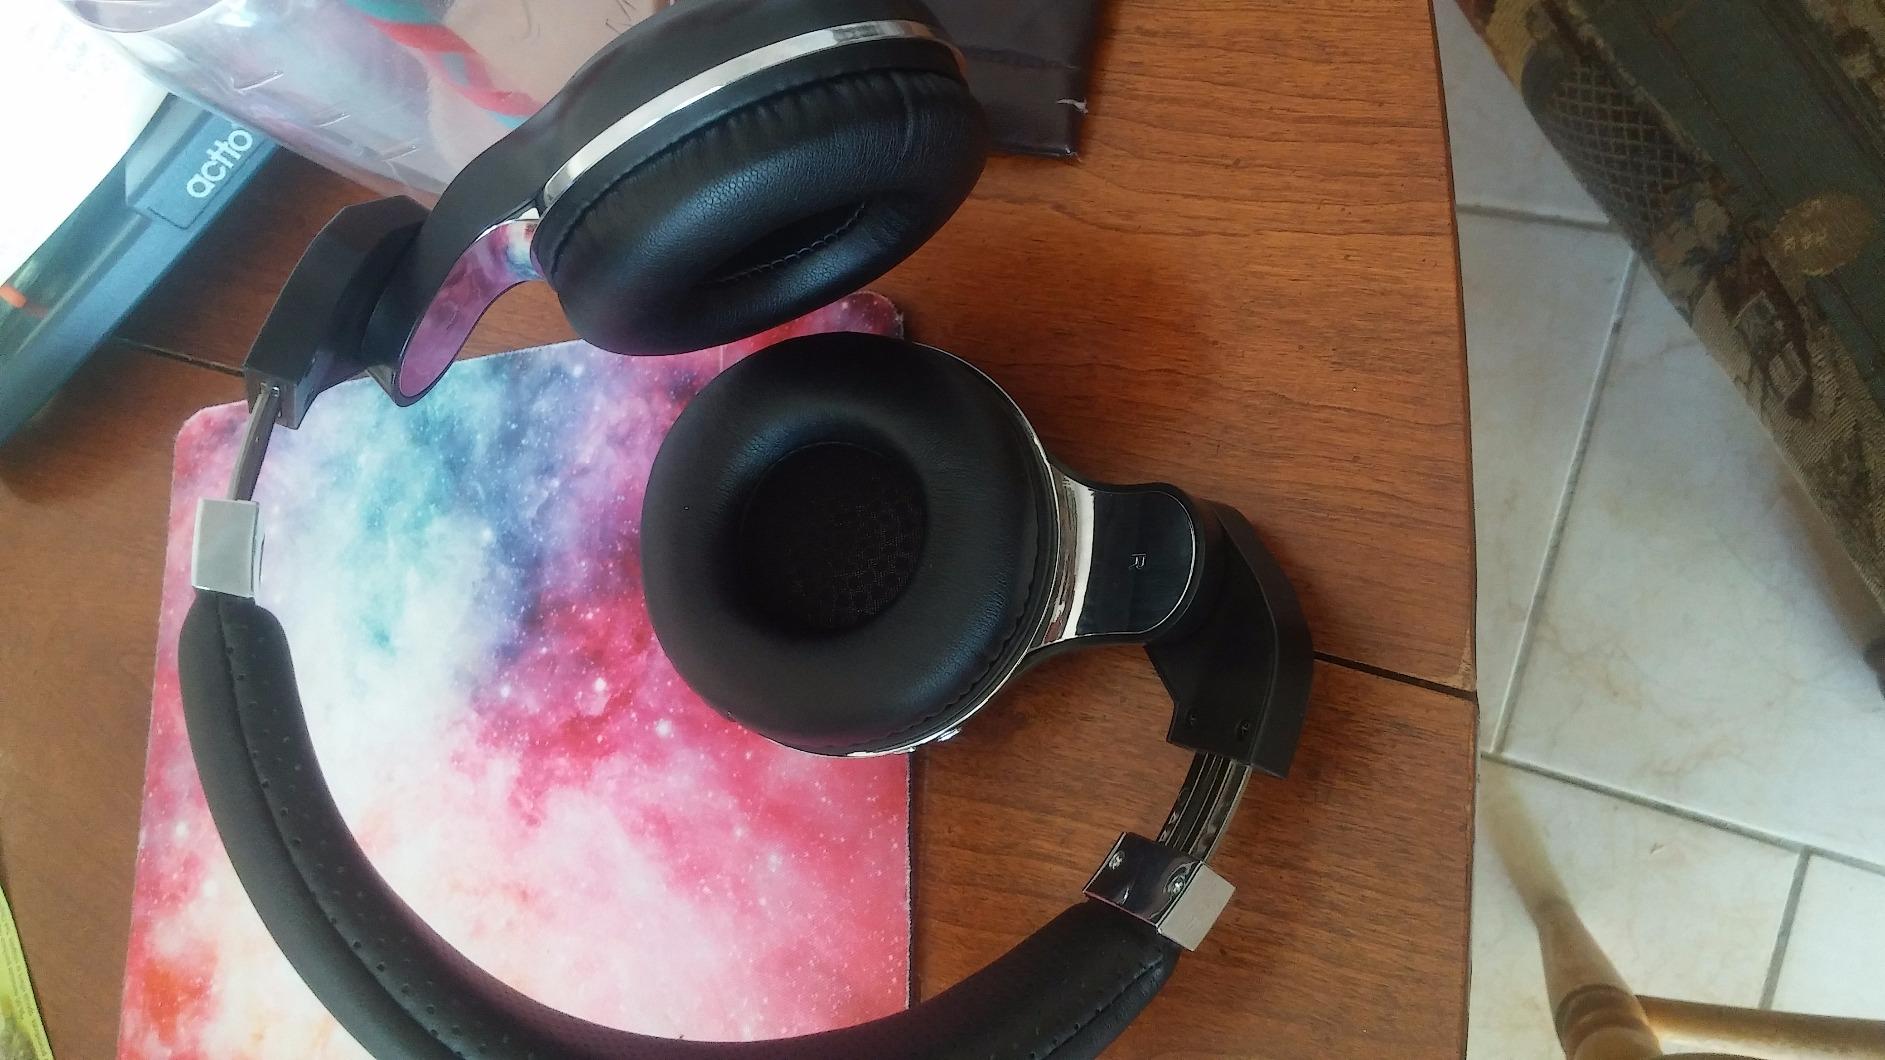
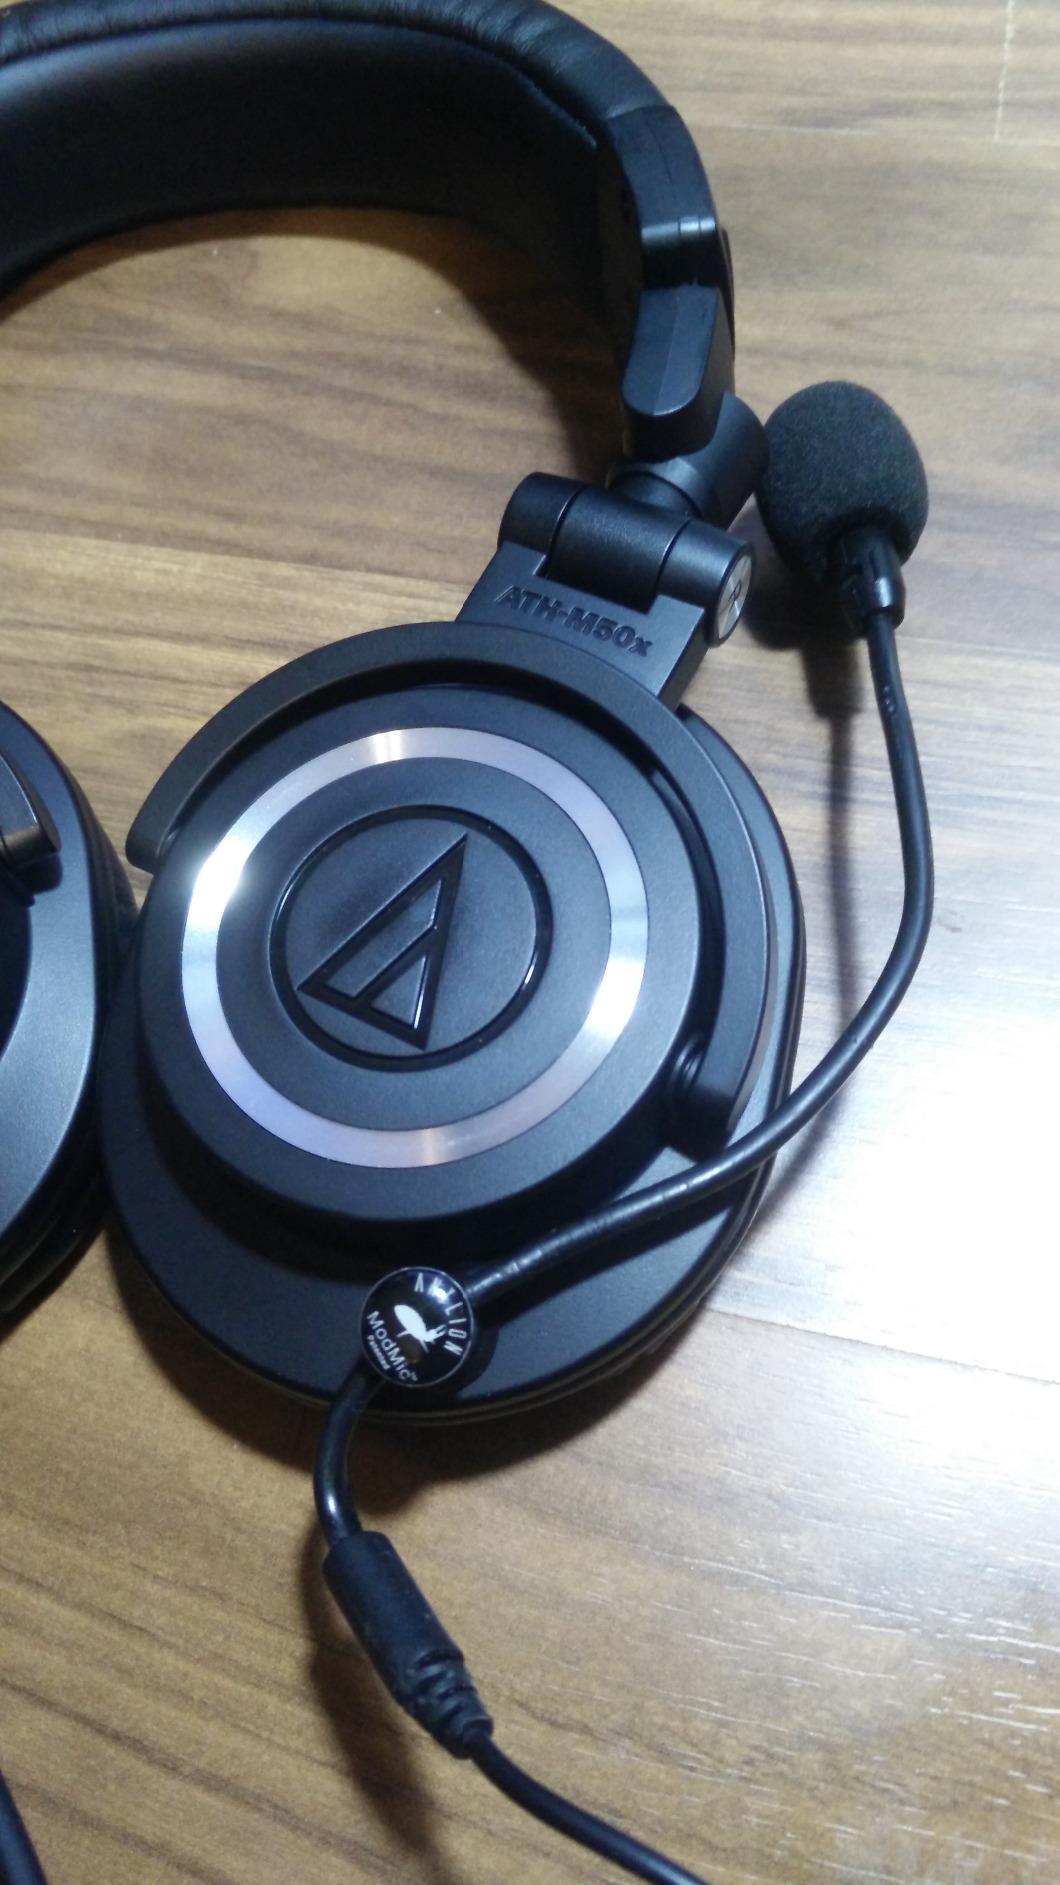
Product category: headphones
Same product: no